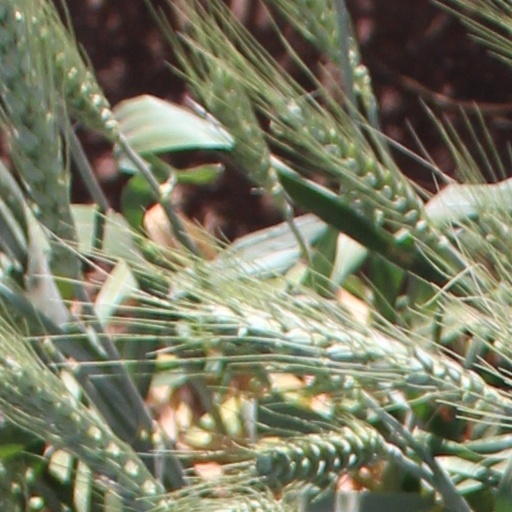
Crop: wheat